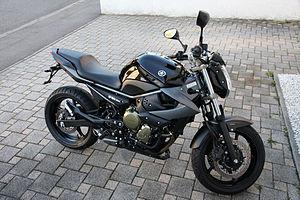
La XJ6 est un modèle de motocyclette du constructeur japonais Yamaha.